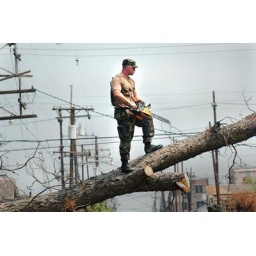
Photos by Kathy Anderson. Guardsman clear trees and debris from N. Galvez street left by Hurricane Katrina. September 14, 2005